Kilmalkedar

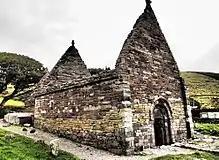
NW view

The church resembles Cormac's Chapel on the Rock of Cashel (built 1127–1134). Its nave is with antae and steep gables. The chancel is externally. The doorway is a notable Hiberno-Romanesque piece. A hole in the east wall of the chancel is called "the eye of the needle"; if one can fit through it, one is certain to go to heaven.